Treaty on the Non-Proliferation of Nuclear Weapons

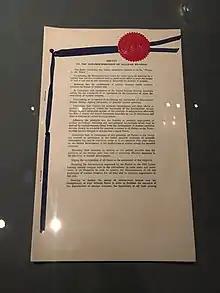
Treaty on the Non-Proliferation of Nuclear Weapons

The NPT consists of a preamble and eleven articles. Although the concept of "pillars" is not expressed anywhere in the NPT, the treaty is nevertheless sometimes interpreted as a "three-pillar" system, with an implicit balance among them: